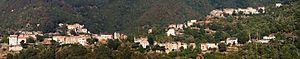
Sant'Andréa-di-Bozio est une commune française située dans la circonscription départementale de la Haute-Corse et le territoire de la collectivité de Corse. La commune appartient à la microrégion du Bozio dont elle est historiquement le chef-lieu.